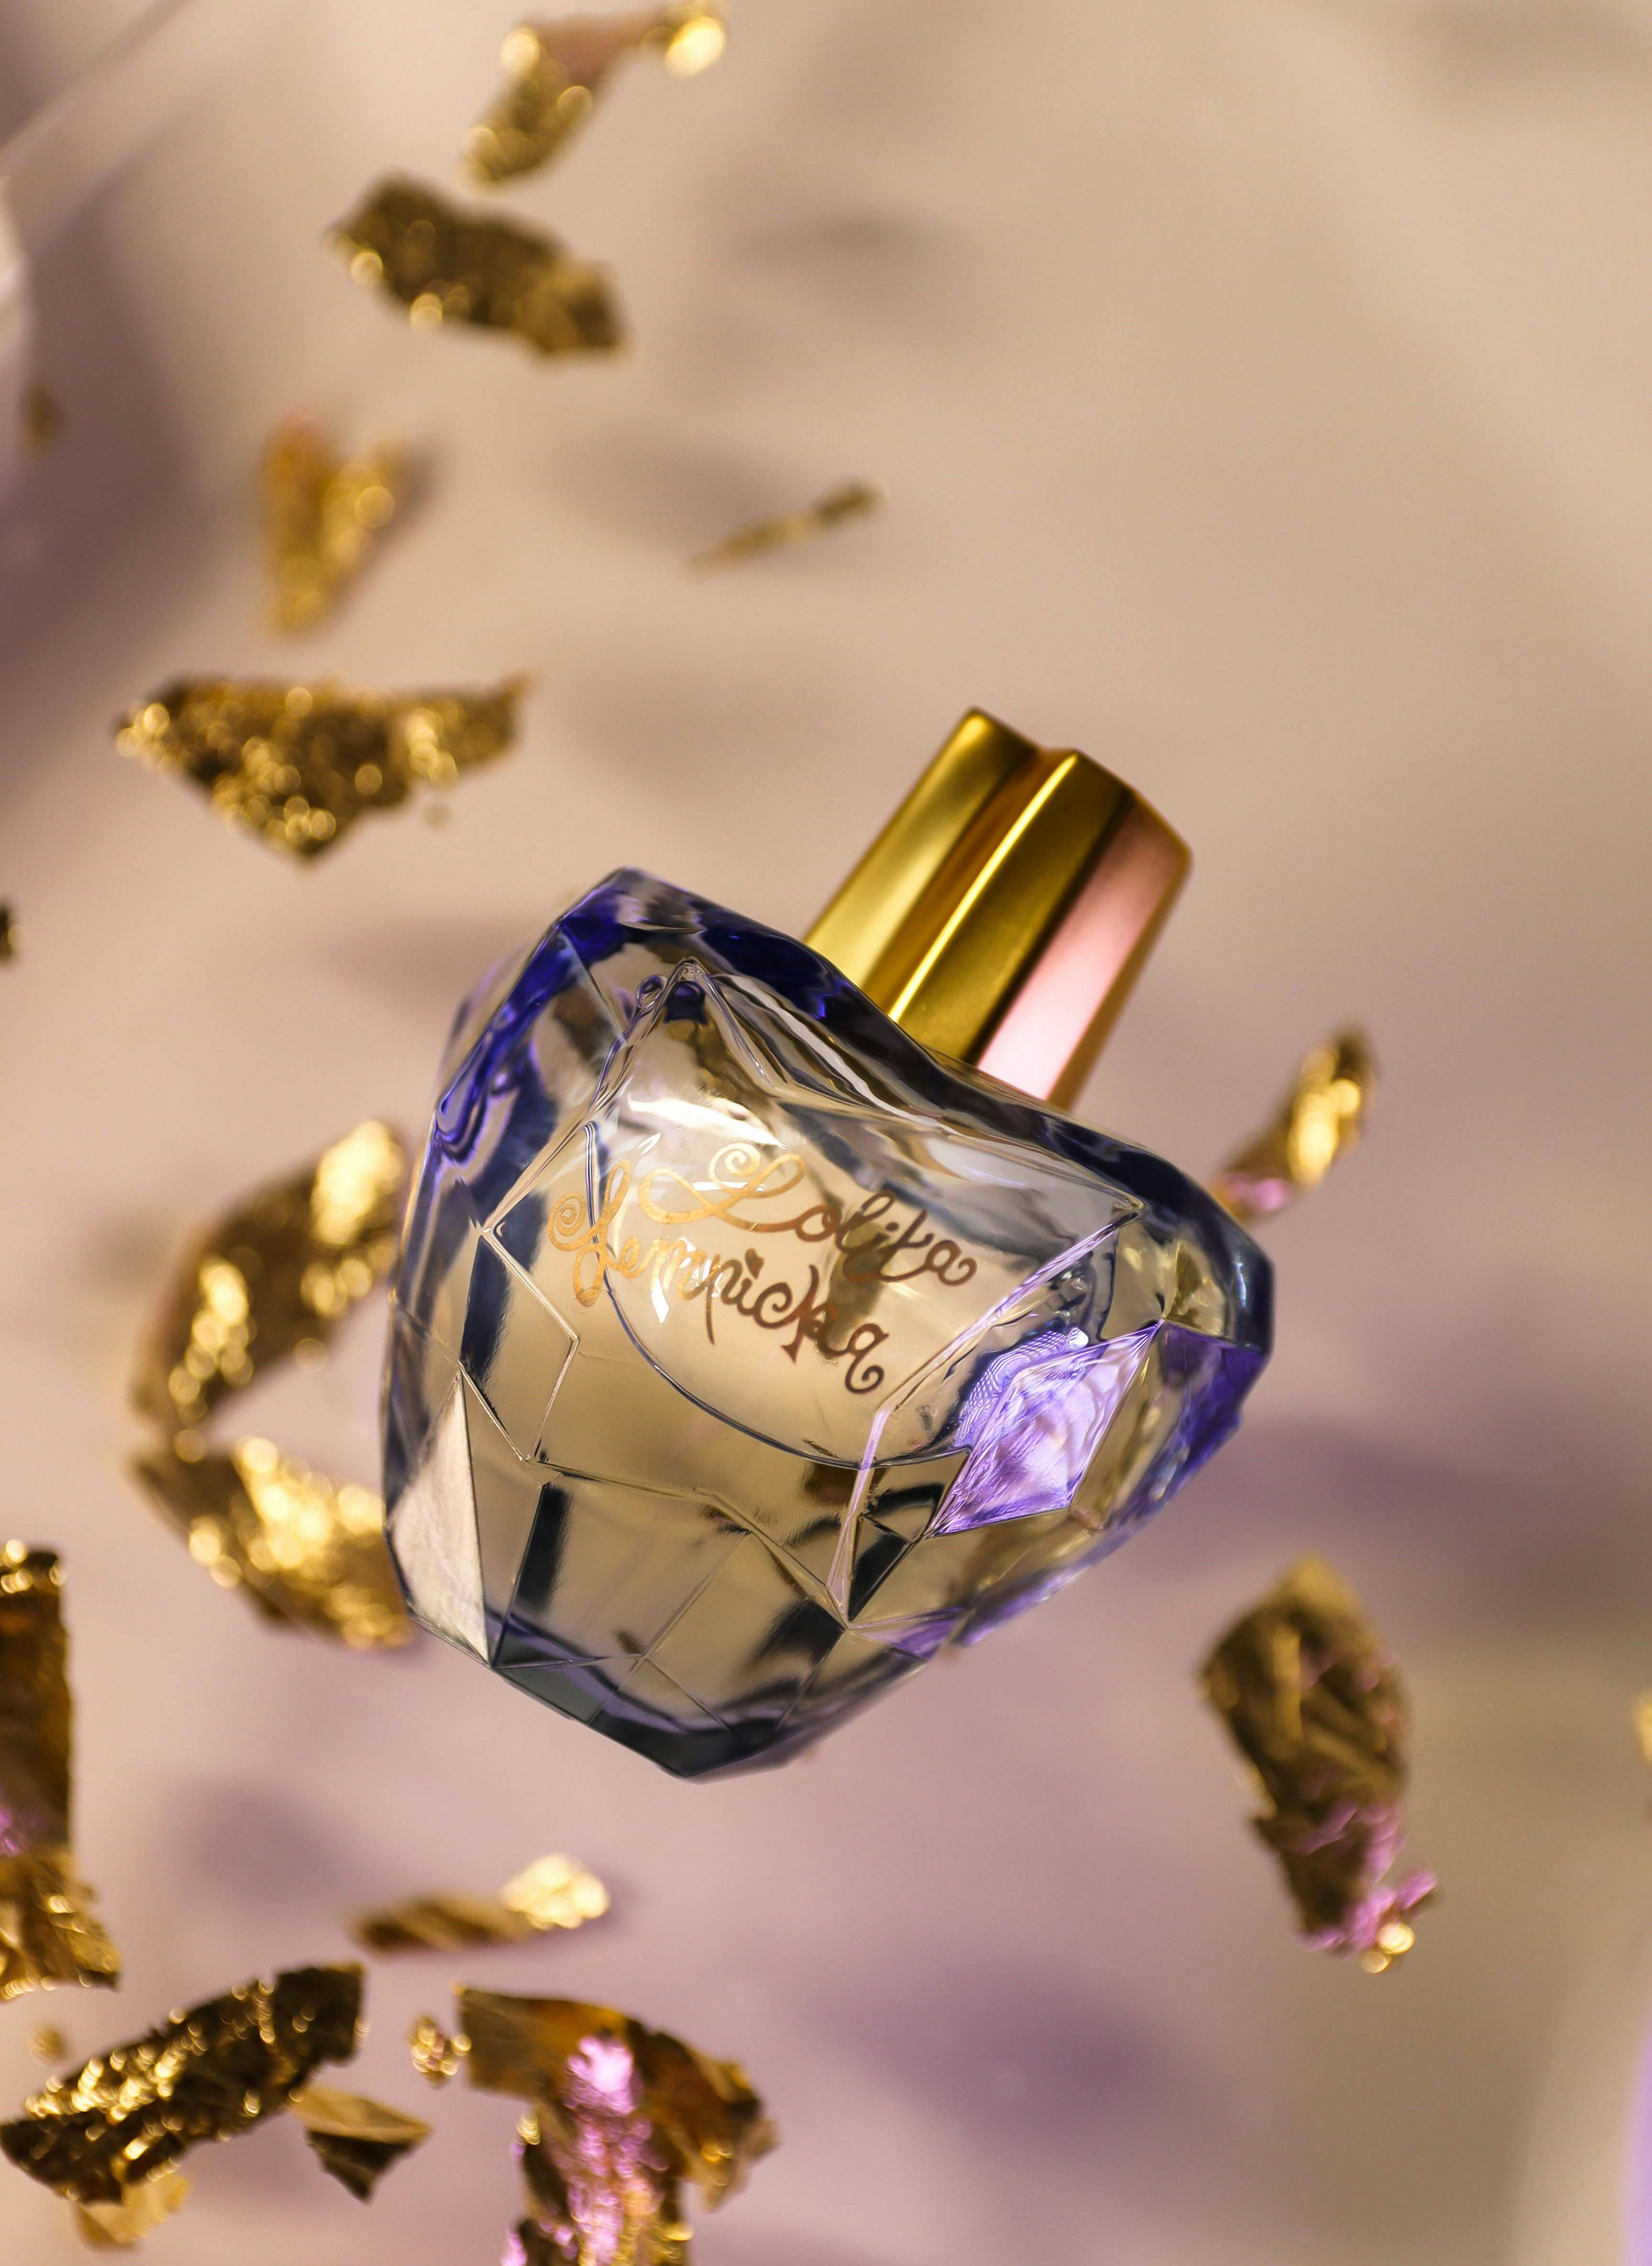
natural, perfume, body jewelry, purple, gold, ornament, violet, nail polish, jewellery, art, glass, electric blue, nail, gemstone, gloss, metal, magenta, amethyst, crystal, fashion accessory, event, jewelry making, cosmetics, font, ring, macro photography, nail care, glitter, reflection, bracelet, still life photography, artifact, christmas ornament, brass, diamond, wedding ceremony supply, games, still life, christmas decoration